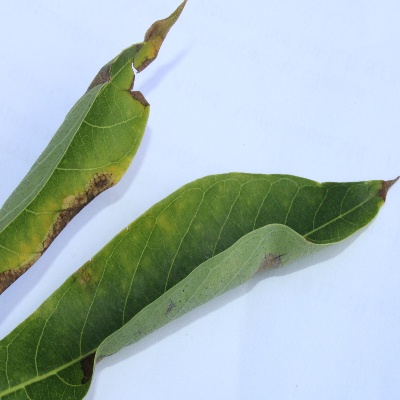
Crop: Cassava
Condition: bacterial blight